George Bonnor

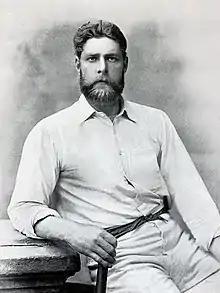

George John Bonnor (25 February 1855 – 27 June 1912) was an Australian cricketer, known for his big hitting, who played Test cricket between 1880 and 1888.